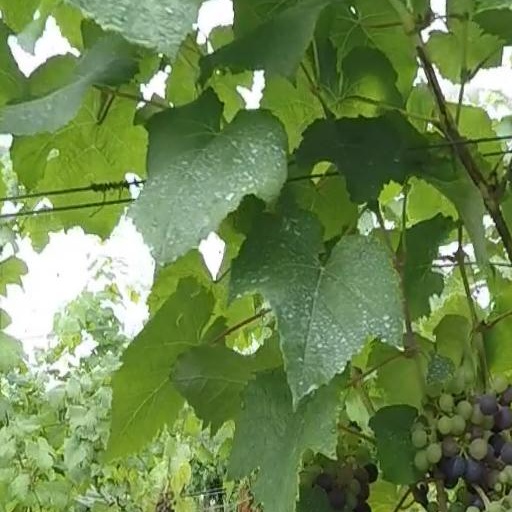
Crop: grape